Macomb County, Michigan

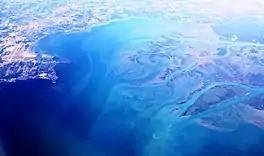
Aerial view of the Anchor Bay from the south towards the north, Macomb County is pictured on the left, with St. Clair County on the right.

According to the U.S. Census Bureau, the county has a total area of , of which is land and (16%) is water. The county's southeastern border with Canada is located across Lake St. Clair.